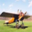
Label: airplane